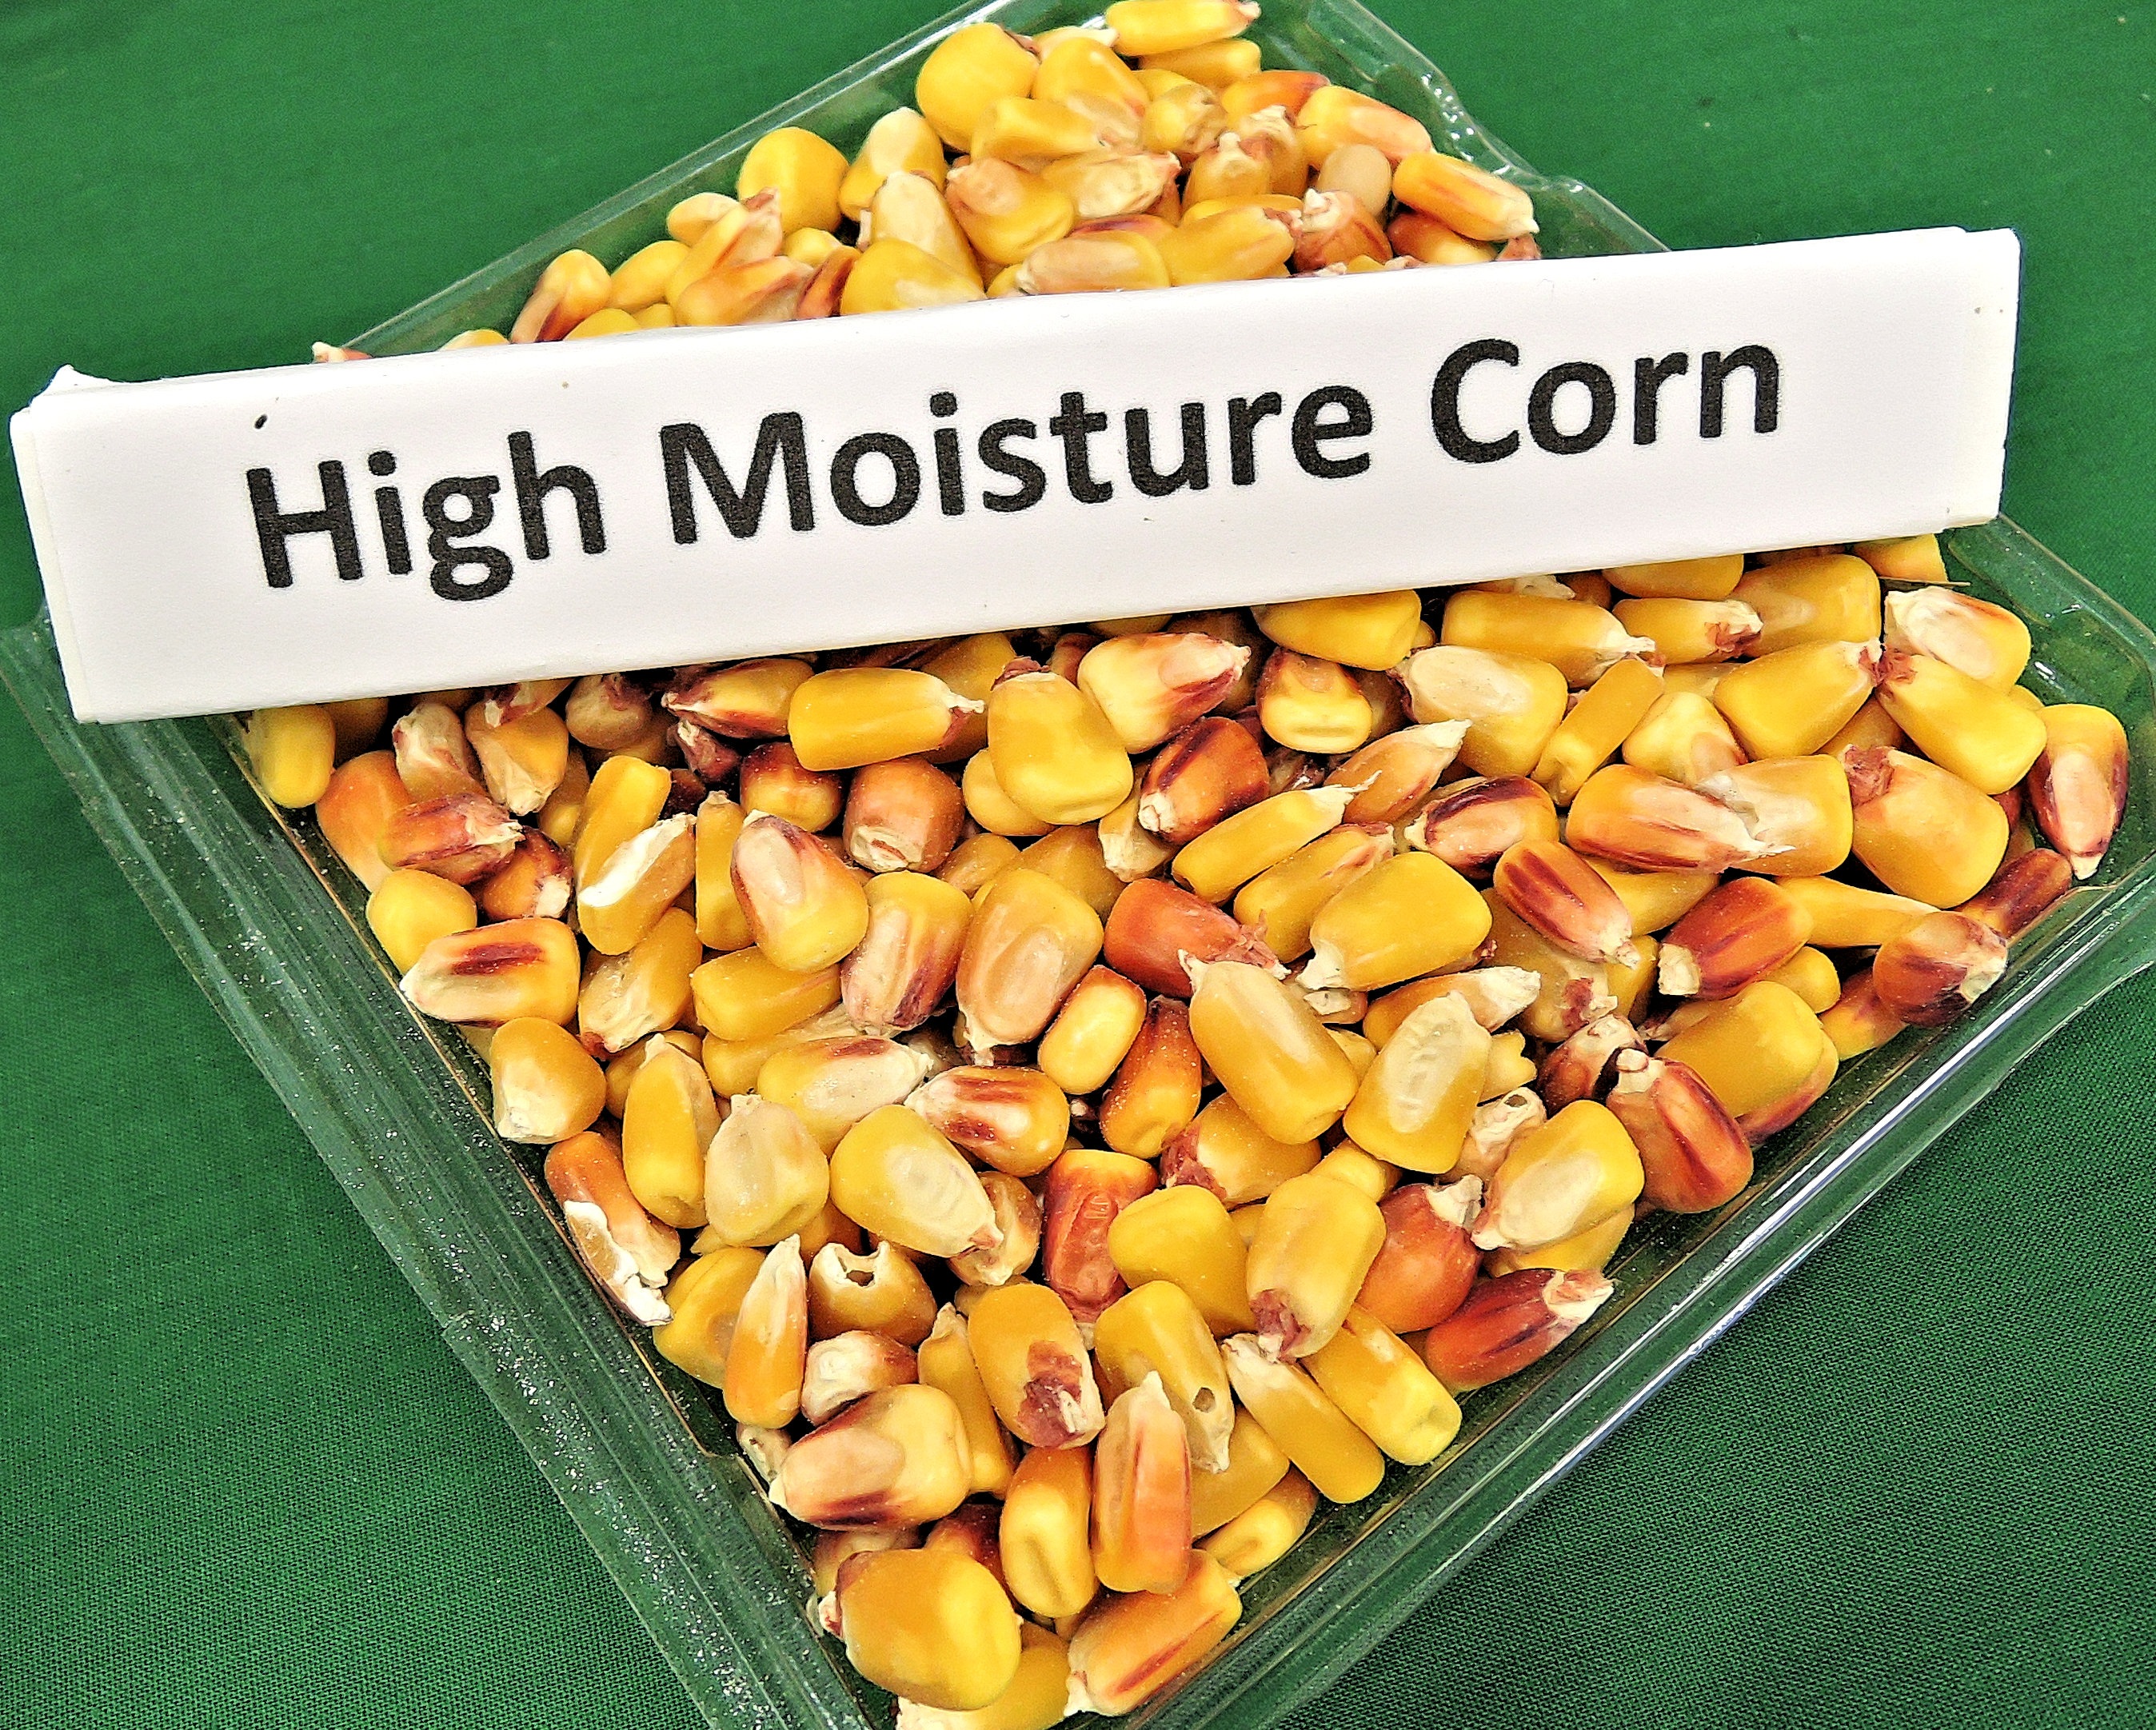
plant, grain, fruit, dish, food, produce, vegetable, vegetarian food, flowering plant, animal feed, land plant, high moisture corn, high yield